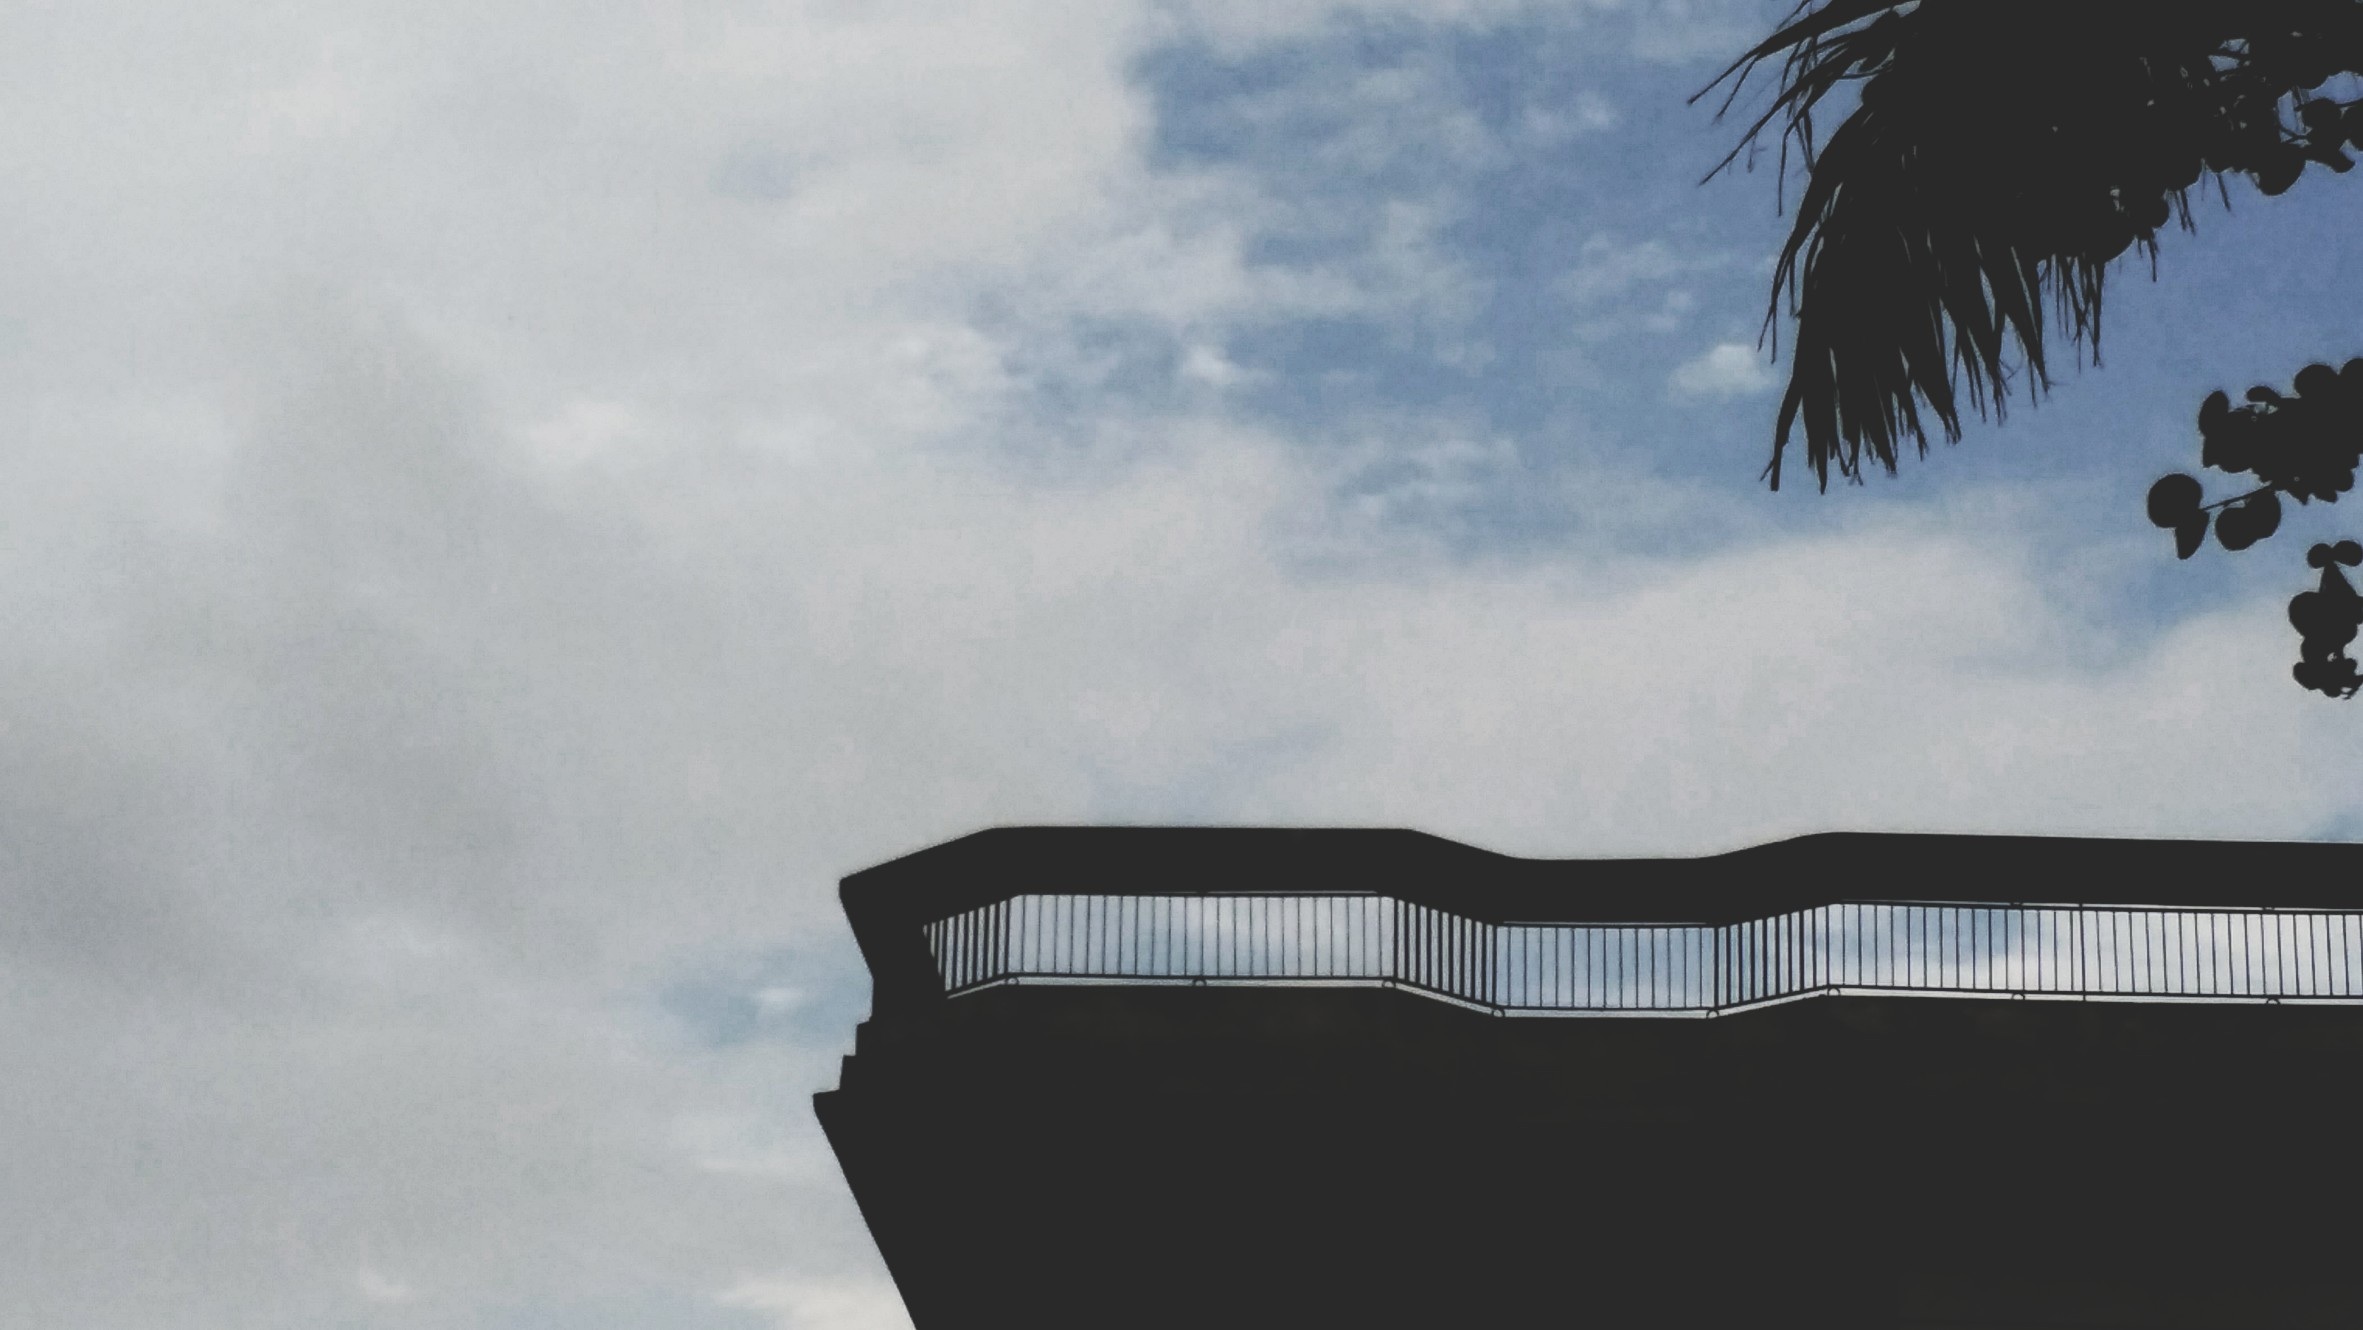
cloud, sky, wind, tower, atmosphere of earth